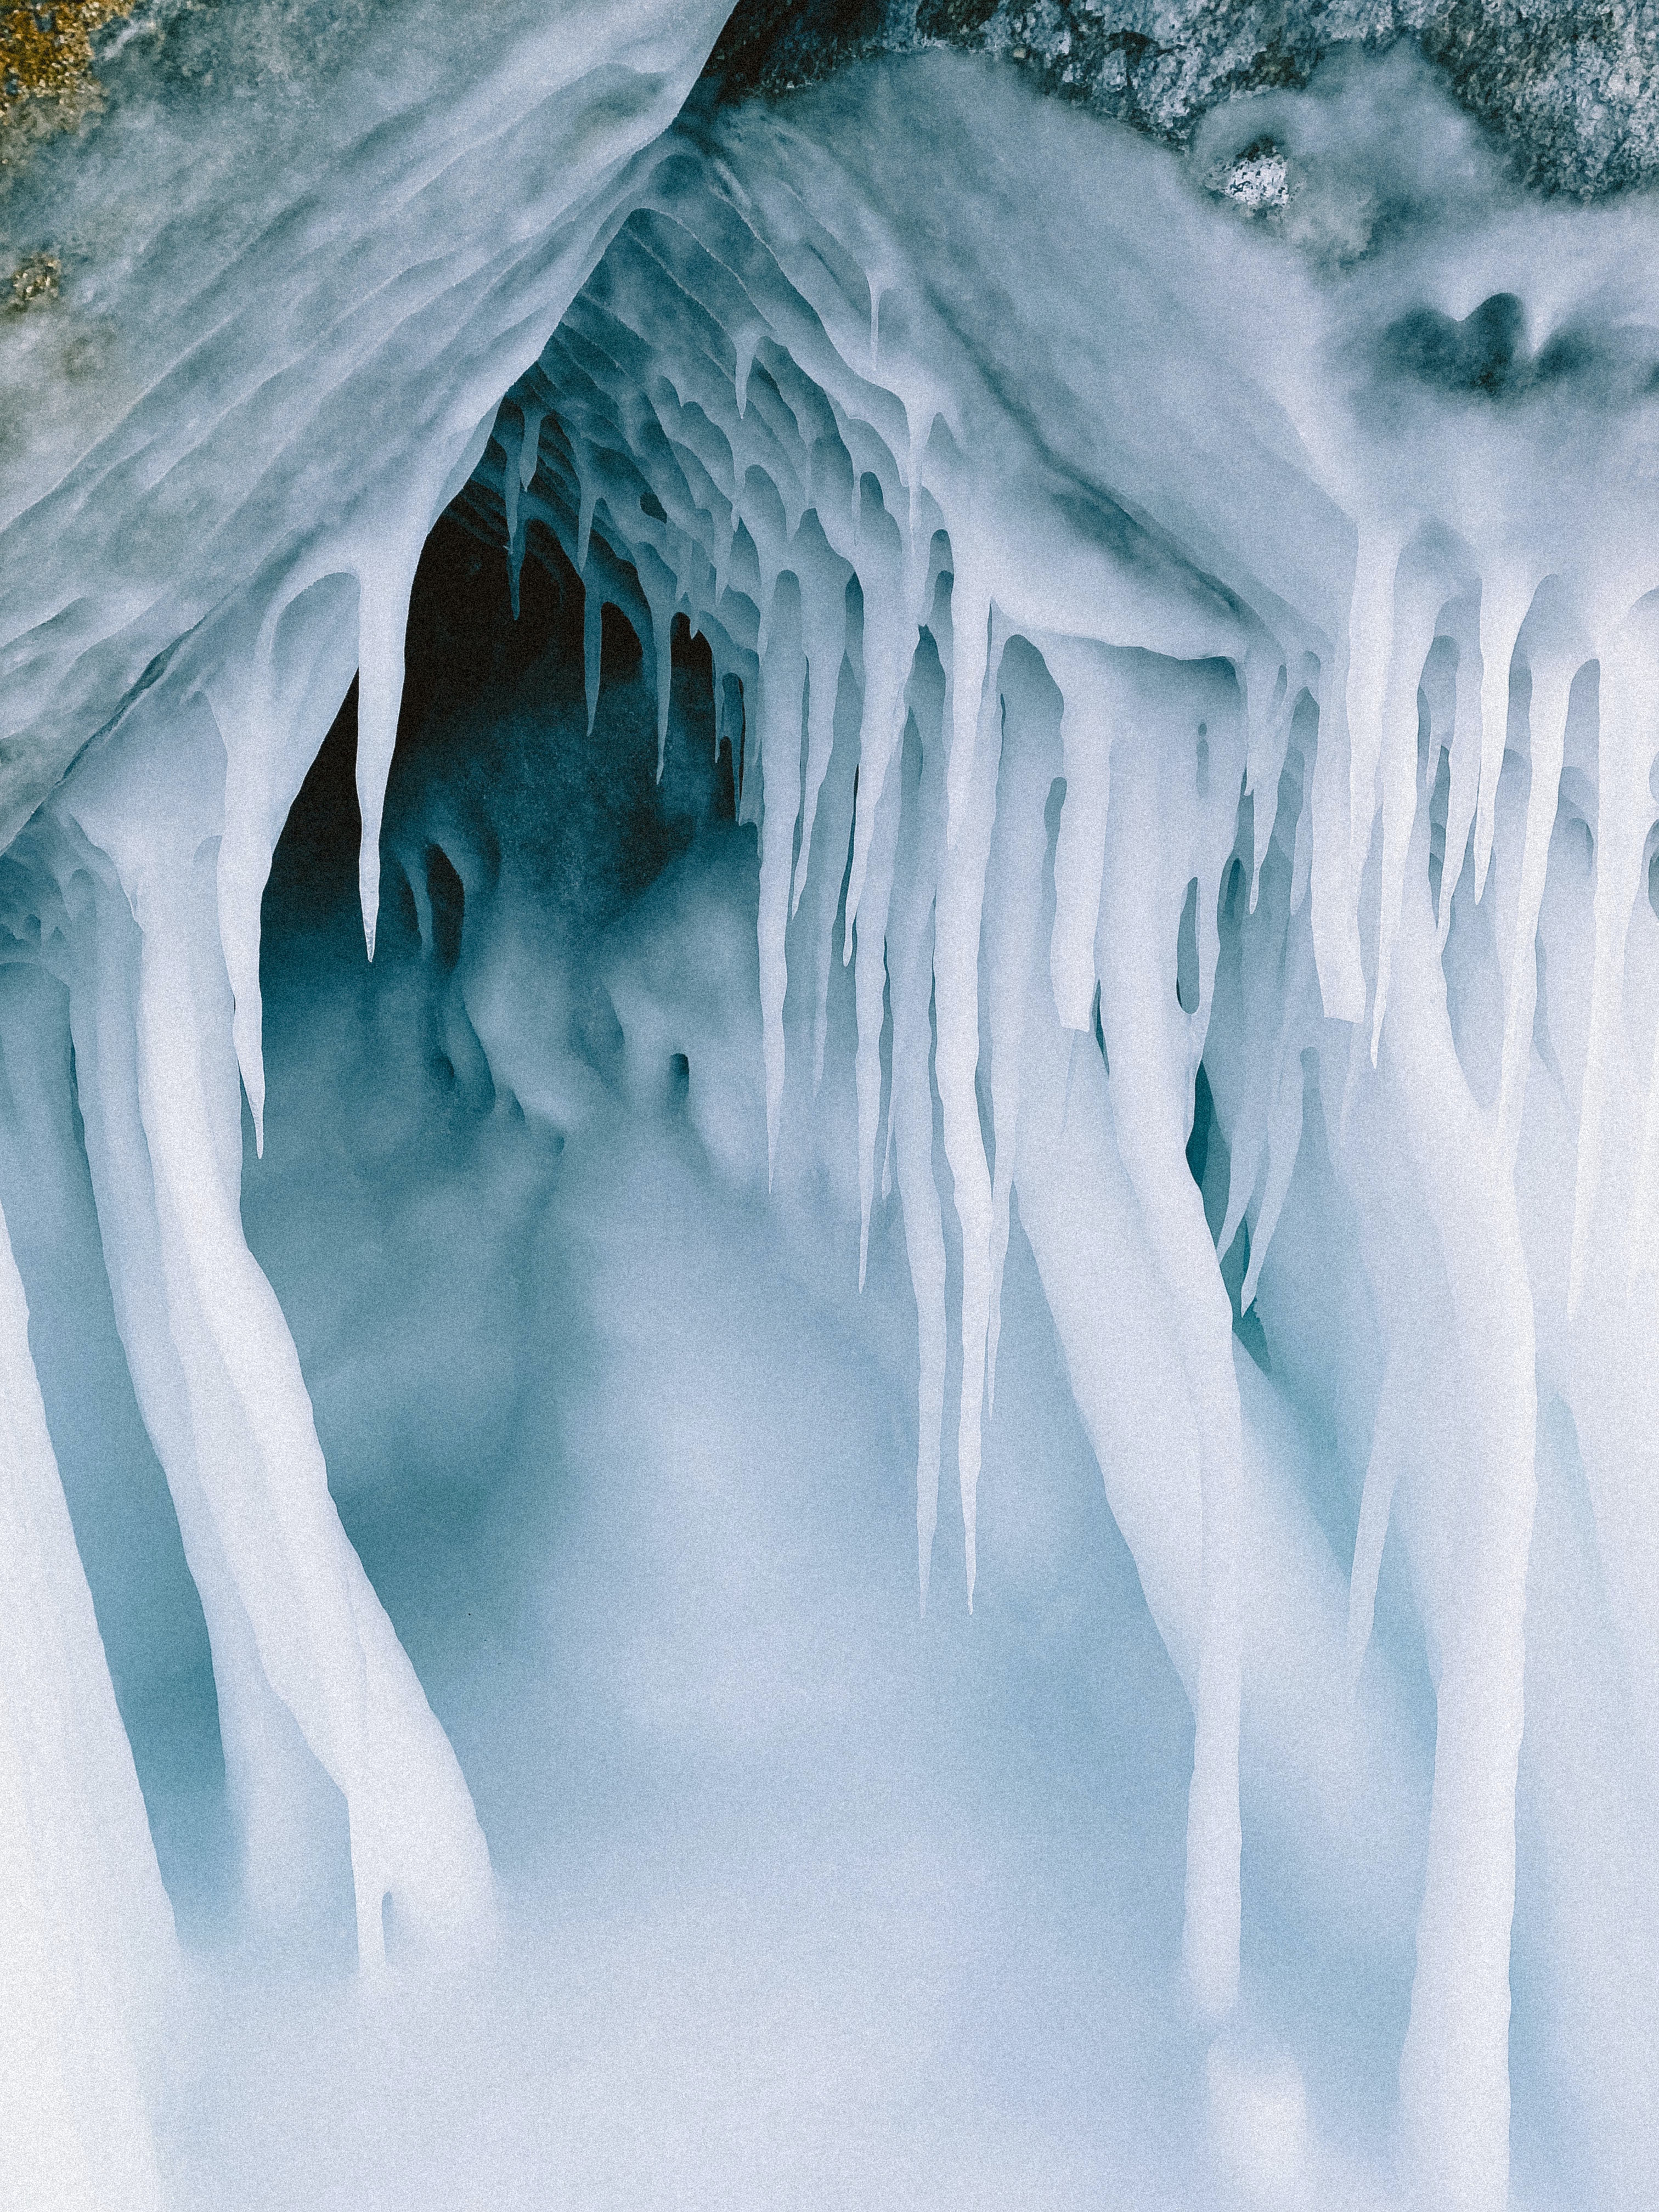
natural, snow, nature, freezing, glacial landform, icicle, geological phenomenon, winter, electric blue, event, polar ice cap, tree, melting, ice, ice cap, illustration, frost, precipitation